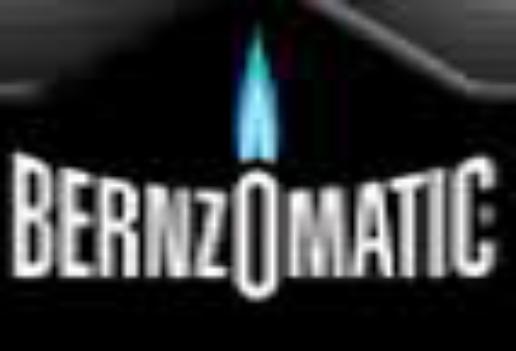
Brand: bernzomatic
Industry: Necessities